President Street Station

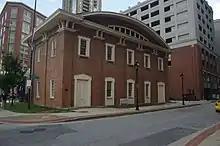
What was once the station's historic 1850 front passenger entrance is now the back of the Baltimore Civil War Museum.

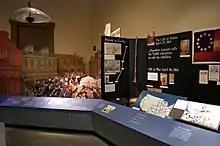
An exhibit inside the Baltimore Civil War Museum

In the 1990s, a public-private partnership supported by the Friends of the President Street Station (FofPSS) funded the reconstruction/restoration/renovation of the vacant station and historic site, The building reopened in April 1997 as the "Baltimore Civil War Museum" with the assistance of the Baltimore and Ohio Railroad Museum, located at the nearby Mount Clare Shops.